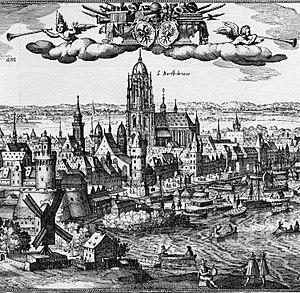
Matthäus Merian, né le 22 septembre 1593 à Bâle, et mort le 19 juin 1650 à Bad Schwalbach, est un graveur sur cuivre et éditeur germano-suisse.